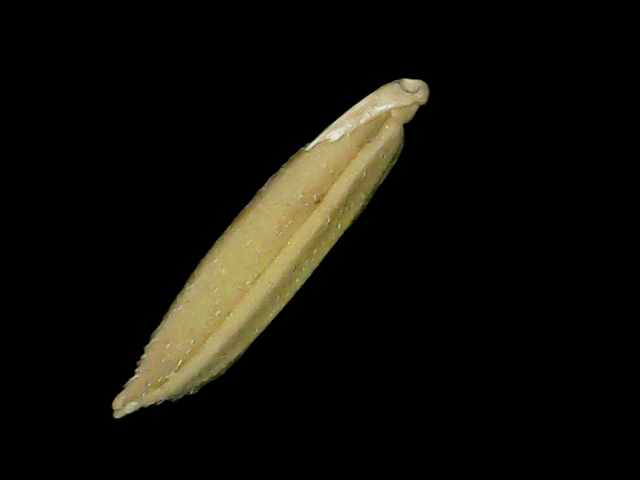
Rice variety: Bd85